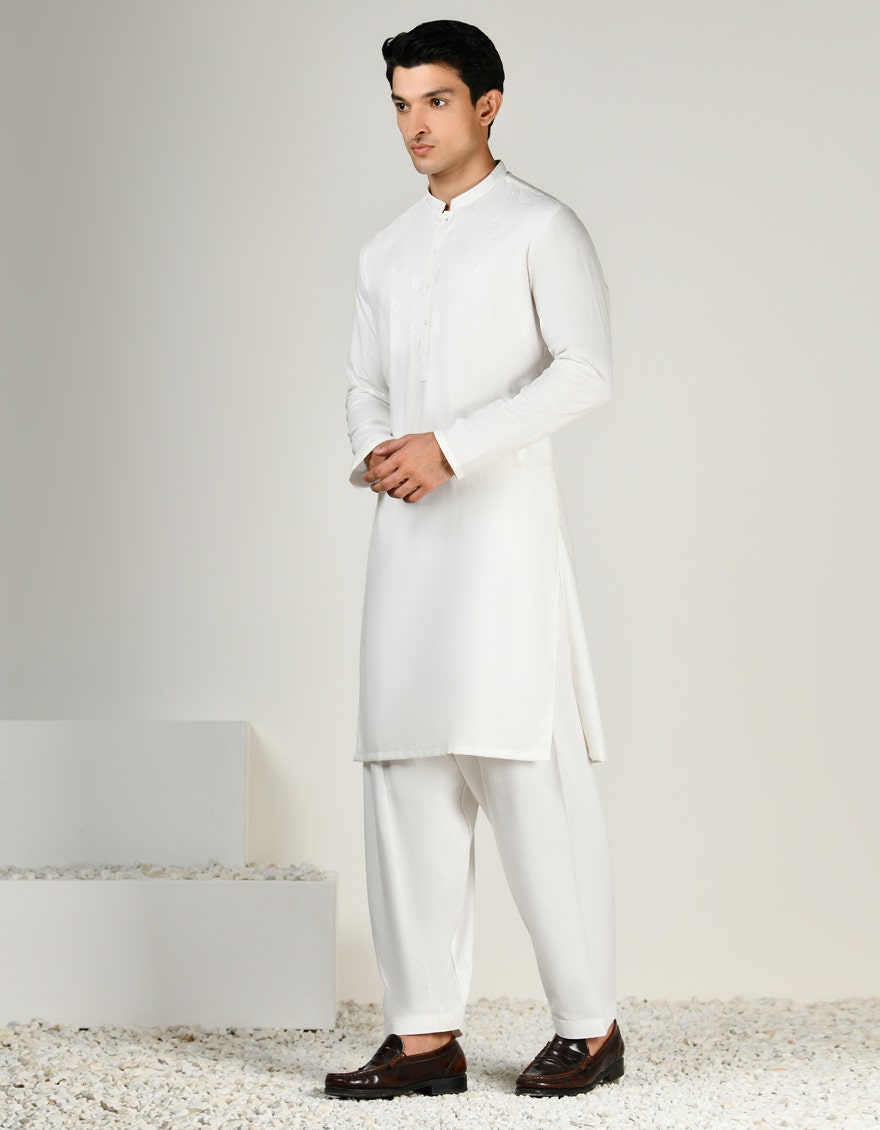
white kurta pajamas